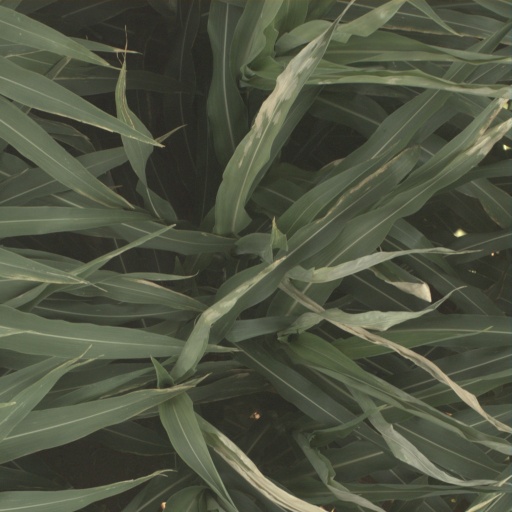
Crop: sorghum